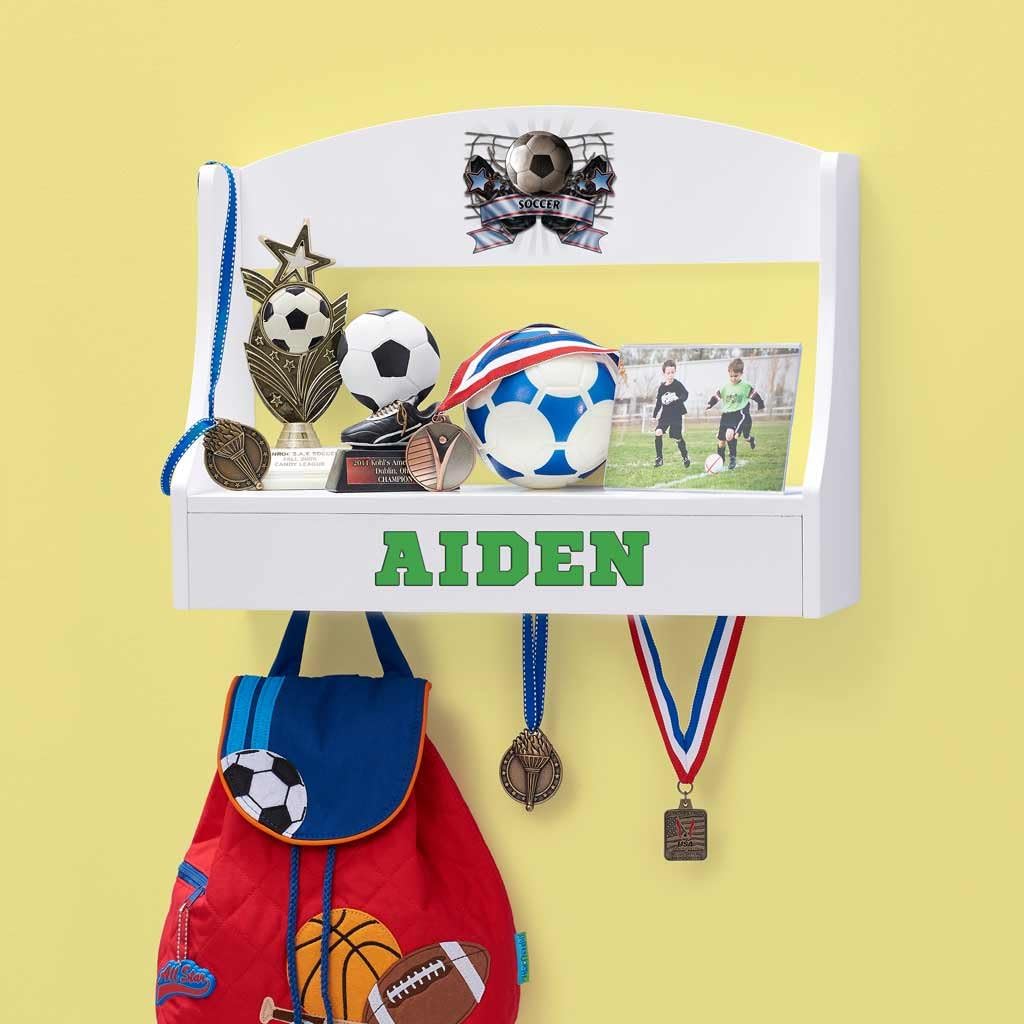
DIBSIES Personalized Trophy Shelf and Medal Holder (Soccer)
Category: Amazon Home
Your young athlete will be thrilled - whatever their passion, this brilliant trophy rack is the perfect way to display their achievements. You'll love how this trophy rack can be personalized with your young champion's name, as well as font type, font color, and accompanying graphic. The shelf can showcase trophies and pictures, peg hooks provide the perfect place to hang ribbons, and wall-mount installation hardware comes included. Safety tested for ages three and older.  * Wood construction in white finish. Made from sturdy MDF  * Several sports and activity designs to choose from. Personalize with choice of font, color, and graphic  * Includes hardware for wall mounting. Comes with 5 multi-purpose pegs at bottom ideal for hanging medals  * Safety tested for ages 3 and up.  * Dimensions: 14.25" tall, 18 7/8" wide. Some assembly required.  * FREE Personalization up to 12 Letters Max.
Features: Wood construction in white finish. Made from sturdy MDF | Several sports and activity designs to choose from. Personalize with choice of font, color, and graphic | Includes hardware for wall mounting. Comes with 5 multi-purpose pegs at bottom ideal for hanging medals | Dimensions: 14.25" tall, 18 7/8" wide. Some assembly required. Safety tested for ages 3 and up. | FREE Personalization up to 12 Letters Max. No special/foreign characters please.